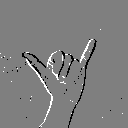
ASL letter: y